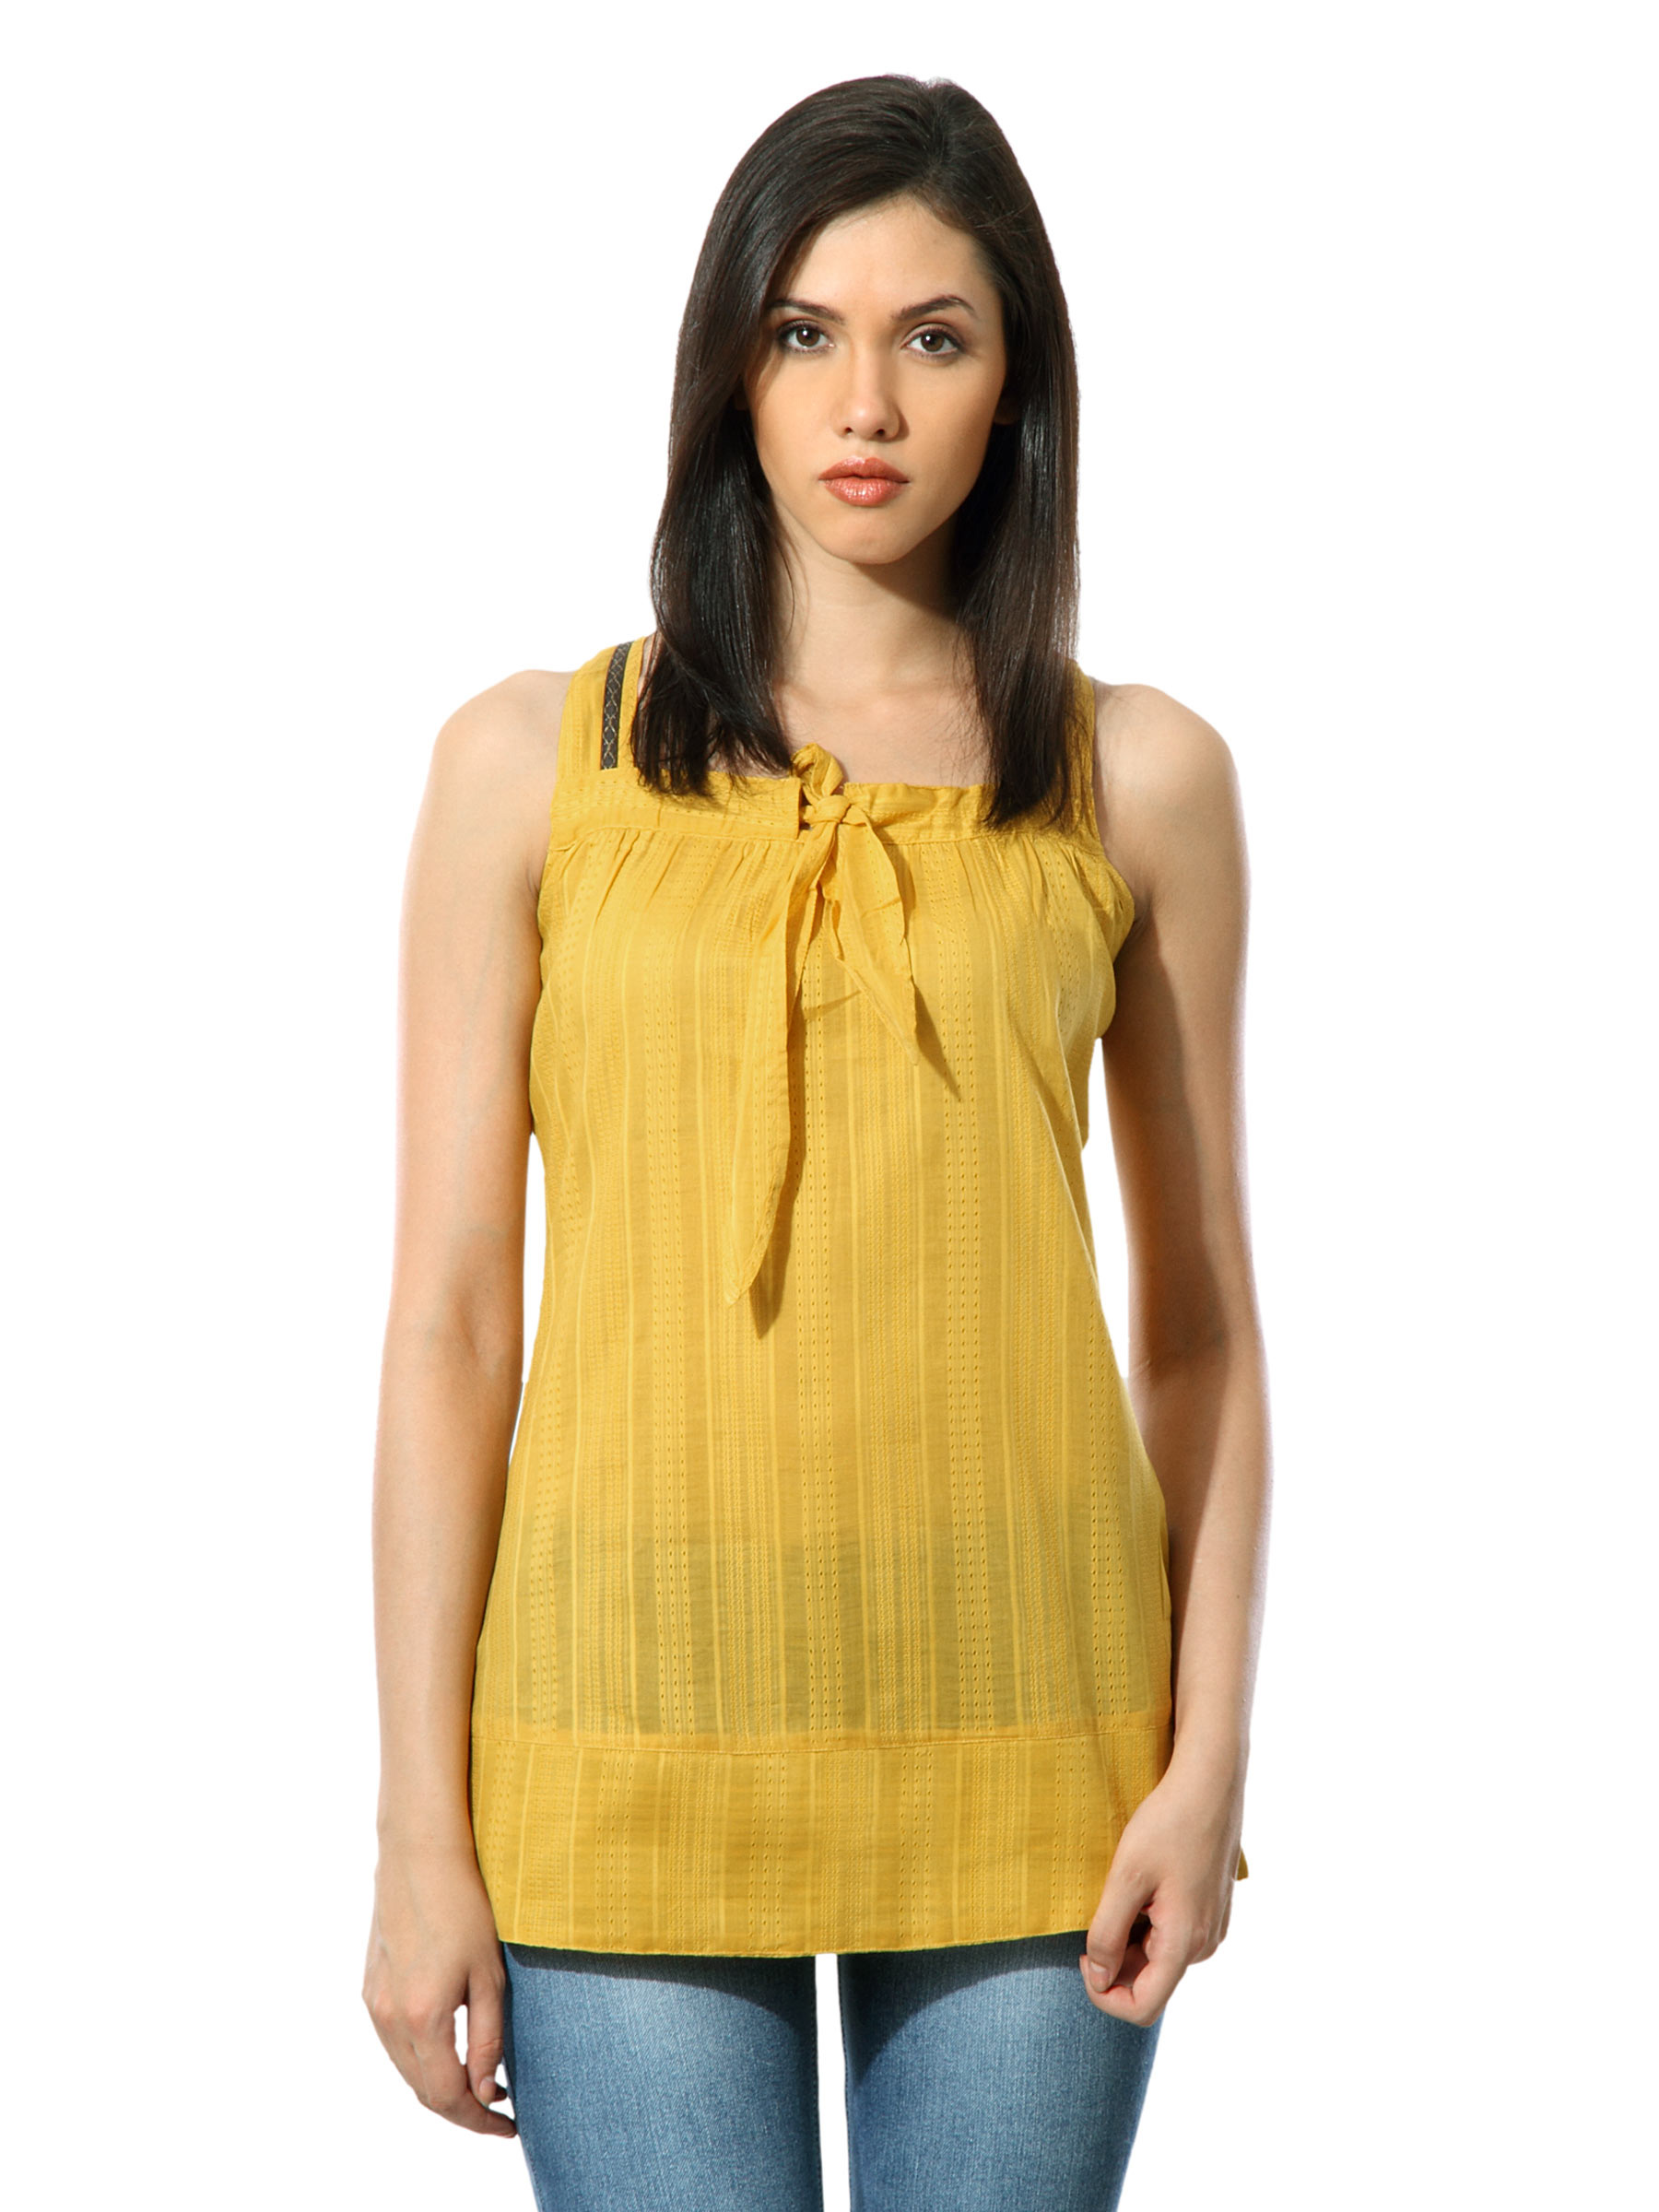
Sepia Women Yellow Top
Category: Apparel / Topwear / Tops
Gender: Women
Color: Yellow
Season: Summer 2012
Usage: Casual